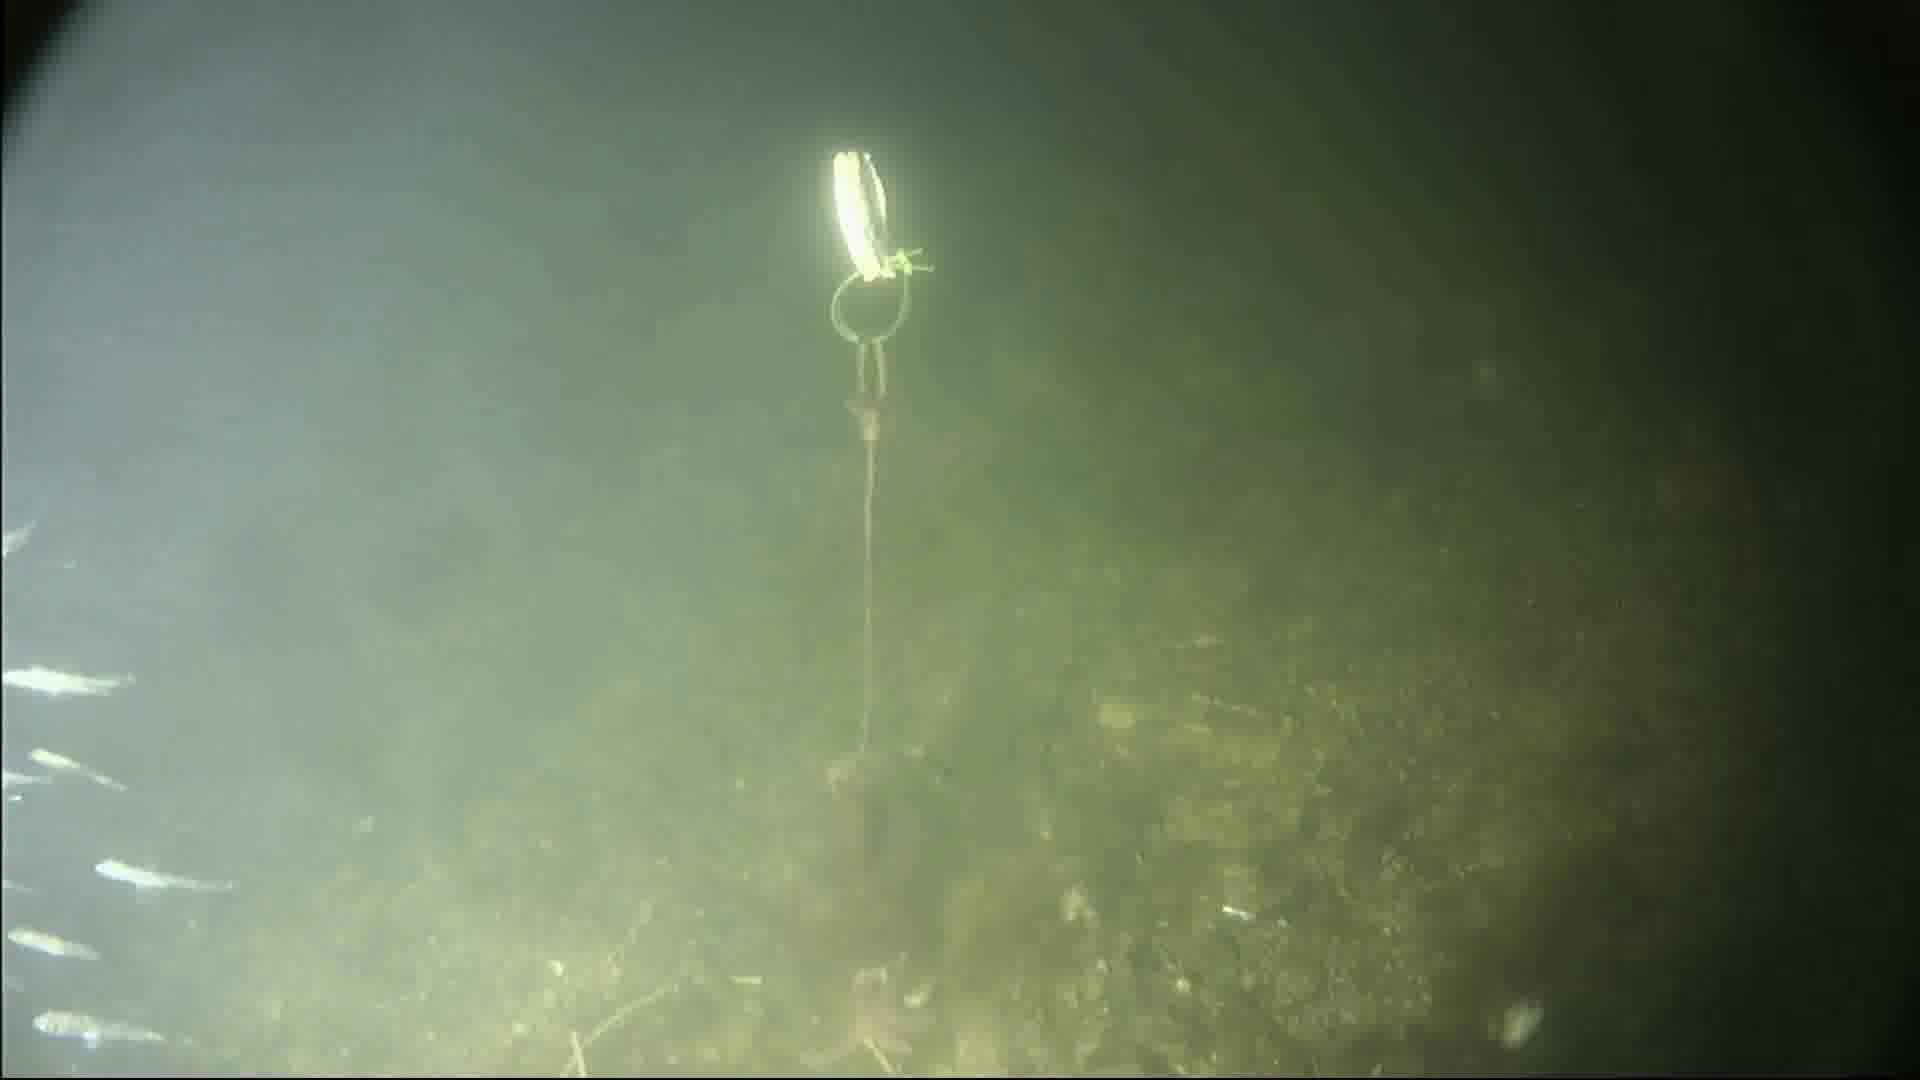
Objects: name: starfish
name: crab
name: small_fish